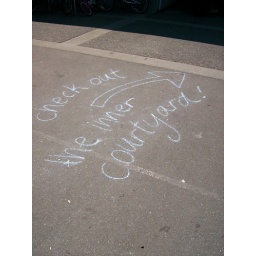
The market is slowly expanding over the years, so these signs help pull people into the new sections